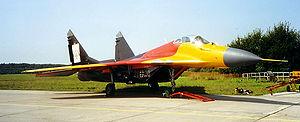
Cet article contient une liste des avions militaires des années 1970 à la fin du XXᵉ siècle. La liste est classée selon l'ordre alphabétique des pays.